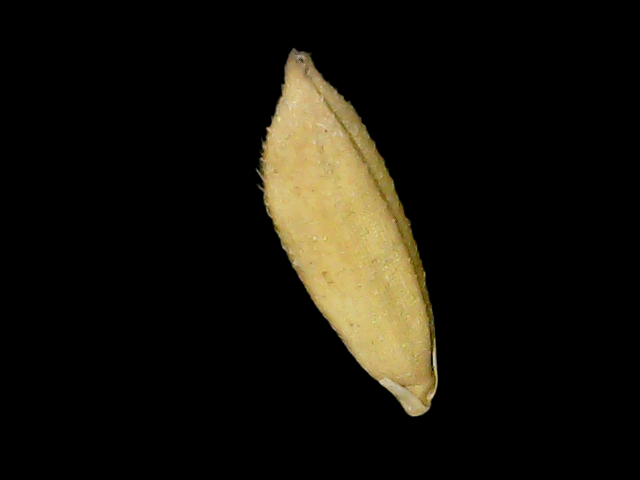
Rice variety: Binadhan23